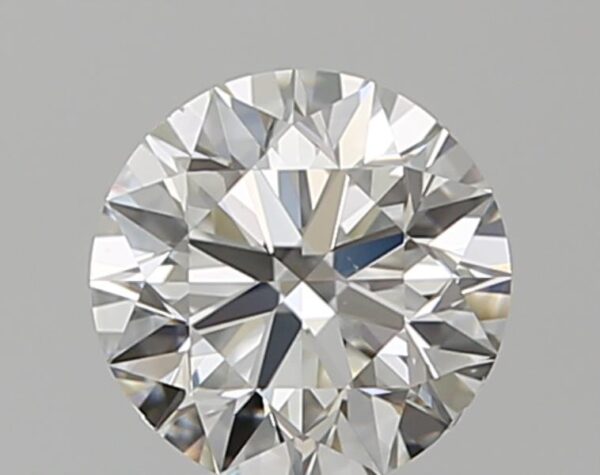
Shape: round
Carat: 0.7
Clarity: VS1
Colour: H
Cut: EX
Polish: EX
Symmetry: EX
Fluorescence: F
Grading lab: GIA
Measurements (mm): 5.62 x 5.67 x 3.54